Bella Vista, Hyderabad

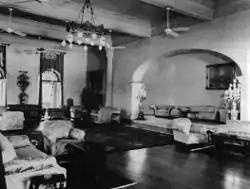
The drawing room of the Bella Vista Palace, prepared for the visit of the Prince of Wales in 1922.

Muslehuddin Mohammed, bar-at-law, became Chief Justice of the High Court of Hyderabad and was given the title "Hakim-ud-Dowla". He constructed the palace as his residence in 1905. He lived there from 1905 to 1914 when he fell victim to plague at the age of 57. On his death in 1916, the family decided to sell the palace. The last Nizam purchased it, along with furniture, for Rs 60,000 in 1917.